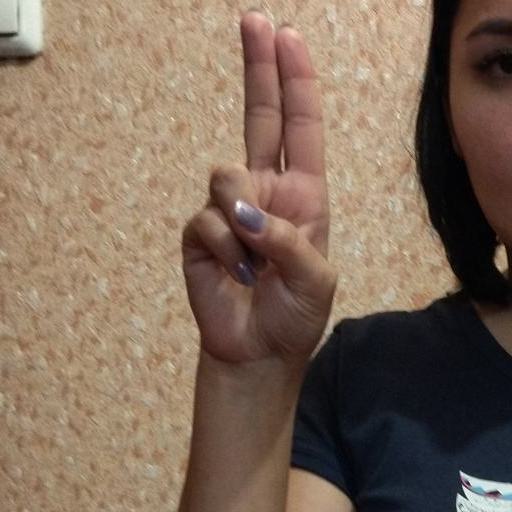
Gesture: two_up